Juan Santamaría

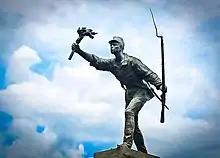
Statue of Juan Santamaría in Alajuela.

Juan Santamaría Rodríguez (August 29, 1831 – April 11, 1856) was a drummer in the Costa Rican army, officially recognized as the national hero of his country for his actions in the 1856 Second Battle of Rivas, in the Filibuster War. He died in the battle carrying a torch he used to light the enemy stronghold on fire, securing a victory for Costa Rica against American mercenary William Walker and his forces. Thirty five years after his death, he began to be idolized and was used as a propaganda tool to inspire Costa Rican nationalism. A national holiday in Costa Rica, Juan Santamaría Day, is held annually on April 11 to commemorate his death.